Medical laboratory scientist

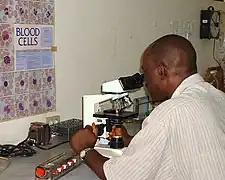
A Lab tech uses a microscope for a cell count.

There are currently three major certification agencies in the United States of America for clinical laboratory scientists. They are the American Association of Bioanalysts (AAB), the American Medical Technologists (AMT), and the American Society for Clinical Pathology (ASCP). Clinical Laboratory Science programs have the option to be accredited by the National Accrediting Agency for Clinical Laboratory Science (NAACLS). NAACLS accreditation allows students to sit for their certification at the completion of their program in addition to being a stamp of program quality. All the three national accrediting agencies will certify scientists in the clinical laboratory as generalist (chemistry, hematology, immunology, immunohematology/blood bank, and microbiology). The American Association of Bioanalysts and the American Medical Technologists certifications continue to use the traditional designation Medical Technologist (MT), while the American Society for Clinical Pathology has adopted the designation of Medical Laboratory Scientist (MLS). Regardless of terminology, these highly qualified individuals serve as scientists in the clinical laboratory.